Jeff Hiller

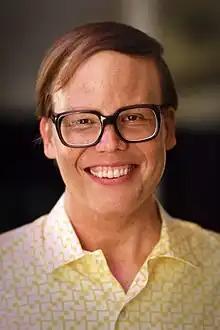
Hiller in 2023

Jeff Hiller (born 1975) is an American actor and comedian, best known for his portrayal of Joel on "Somebody Somewhere", for which he was nominated for his first Emmy for Outstanding Supporting Actor in a Comedy Series. He is also known for his role as Mr. Whitely in "".